Bianco Lunos Allé

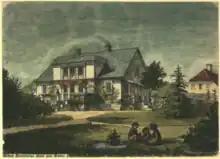
Christianshvile in 1861

The land at the site was in the first half of the 19th century owned by a farm named Christianshvile . It was in 1847 acquired by royal book printer Bianco Luno. He adapted the main building into a country house in around 1850 and sold most of the land off in lots prior to his death in 1852. This resulted in the creation of Bianco Lunos Allé as well as the perpendicular side street Bianco Lunos Sideallé.